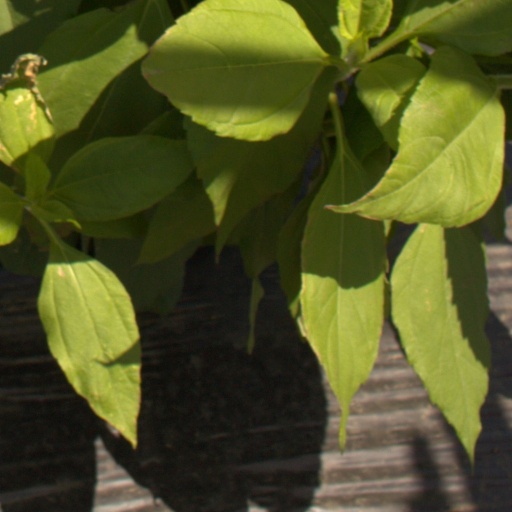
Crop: Jerusalem artichoke